Zackray

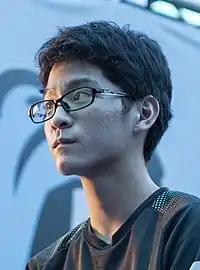
Zackray at Frostbite 2020

, also known by his gamer tag (stylized Zackray until mid-2019), is a Japanese professional "Super Smash Bros." player. As of the end of 2019, he was ranked the seventh best "Super Smash Bros. Ultimate" player in the world and the highest ranked player from Japan. In October 2019 he won The Big House 9, becoming the first Japanese player to win a premier-tier tournament held outside of Japan.